Edwin Austin Abbey

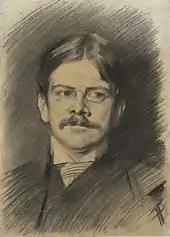
"Edwin Austin Abbey", an 1888 illustration by John Singer Sargent now housed at the Yale University Art Gallery

Abbey was born in Philadelphia, on April 1, 1852, to commercial broker William Maxwell Abbey and Margery Ann Kiple. He studied art at the Pennsylvania Academy of the Fine Arts in Philadelphia under Christian Schussele.